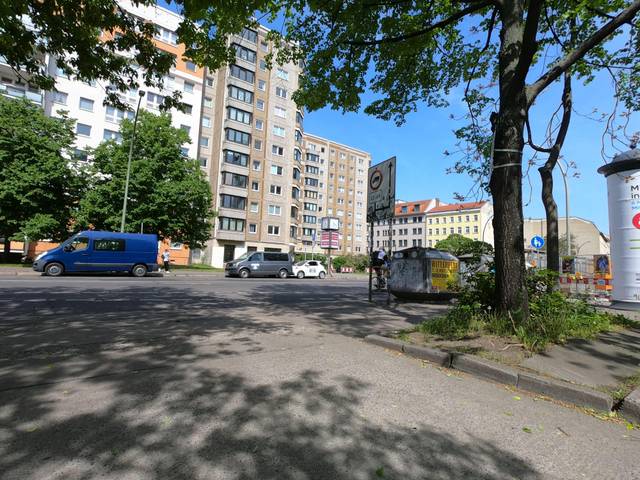
Region: Germany
Coordinates: 52.51, 13.416